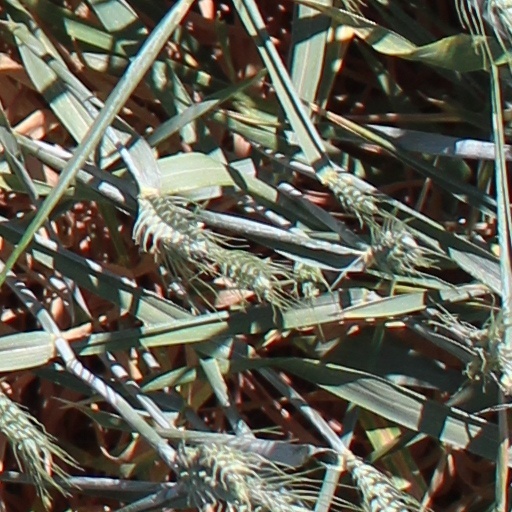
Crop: wheat